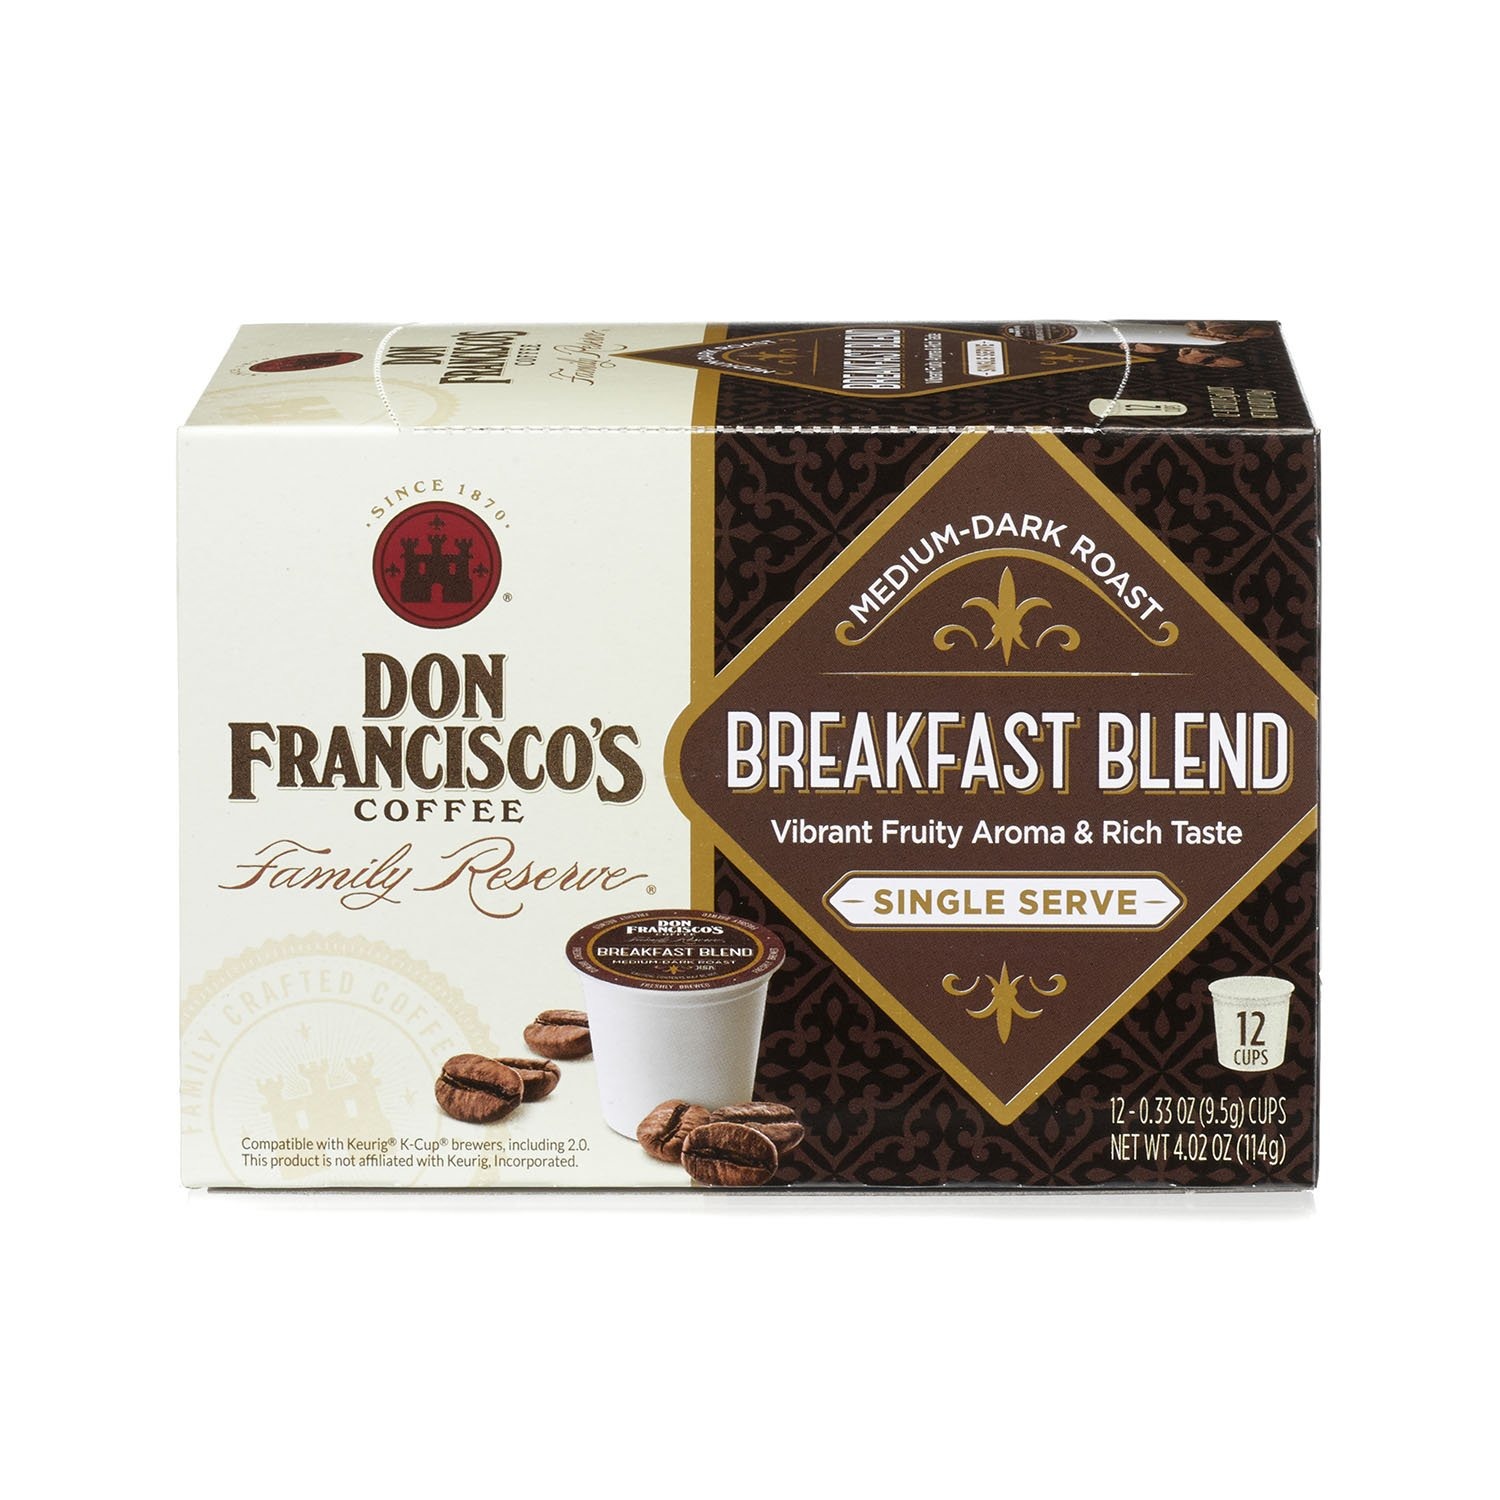
Item Name: Don Francisco's Breakfast Blend, Rich Premium 100% Arabica Coffee Beans, Medium-Dark Roast, Single Serve Pods for Keurig, Family Reserve,12-Count
Bullet Point 1: A get-up cup perfect for any moment with vibrant fruity notes and a rich, lingering aftertaste
Bullet Point 2: Medium Dark Roast, Single Serve capsules
Bullet Point 3: Made with premium 100% Arabica coffee
Bullet Point 4: Compatible with 2.0 brewer
Bullet Point 5: Kosher Certified
Value: 12.0
Unit: Count

Price: 8.99